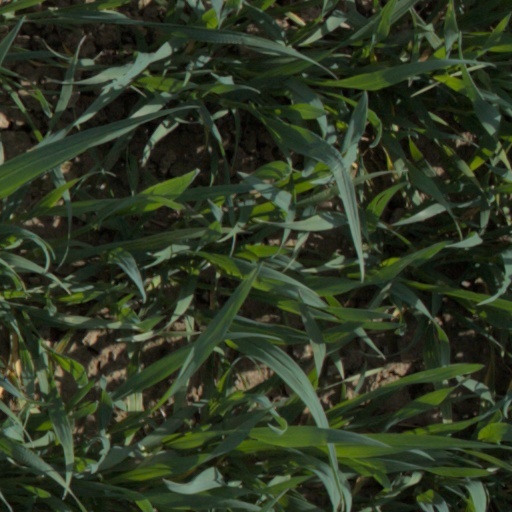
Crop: wheat